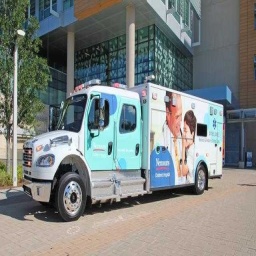
Label: ambulance